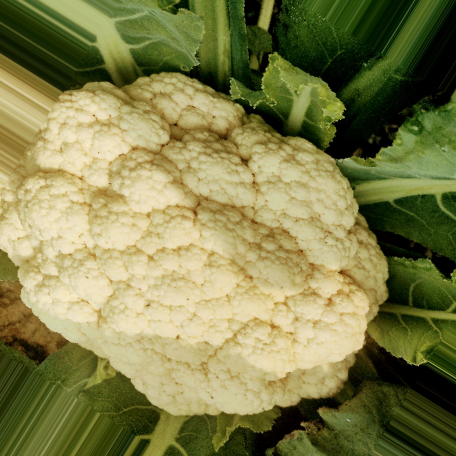
Label: Disease Free